Clemente Rolón

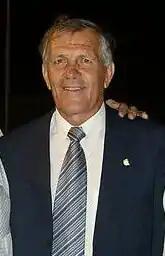

Clemente Rolón (born 23 November 1951) is a Paraguayan footballer. He played in four matches for the Paraguay national football team in 1975. He was also part of Paraguay's squad for the 1975 Copa América tournament.